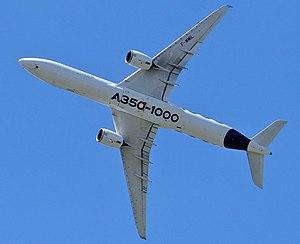
Airbus A350 1041 MSN 59 F-WMIL au salon de Paris le Bourget, juin 2019, démonstration en vol
L'Airbus A350 XWB est un avion de ligne long-courrier et gros porteur du constructeur européen Airbus. Initialement baptisé A350, ce modèle était dérivé de l'A330 ; toutefois, à la suite des remarques des compagnies aériennes, il a été décidé à la mi-juillet 2006 d'en revoir le concept et de le munir d'un fuselage plus large, à la fois par rapport aux A330 et A340, et surtout par rapport à son principal concurrent, à cette époque, le Boeing 787. Cette évolution permet aujourd'hui à l'A350 de concurrencer aussi le nouveau Boeing 777x.